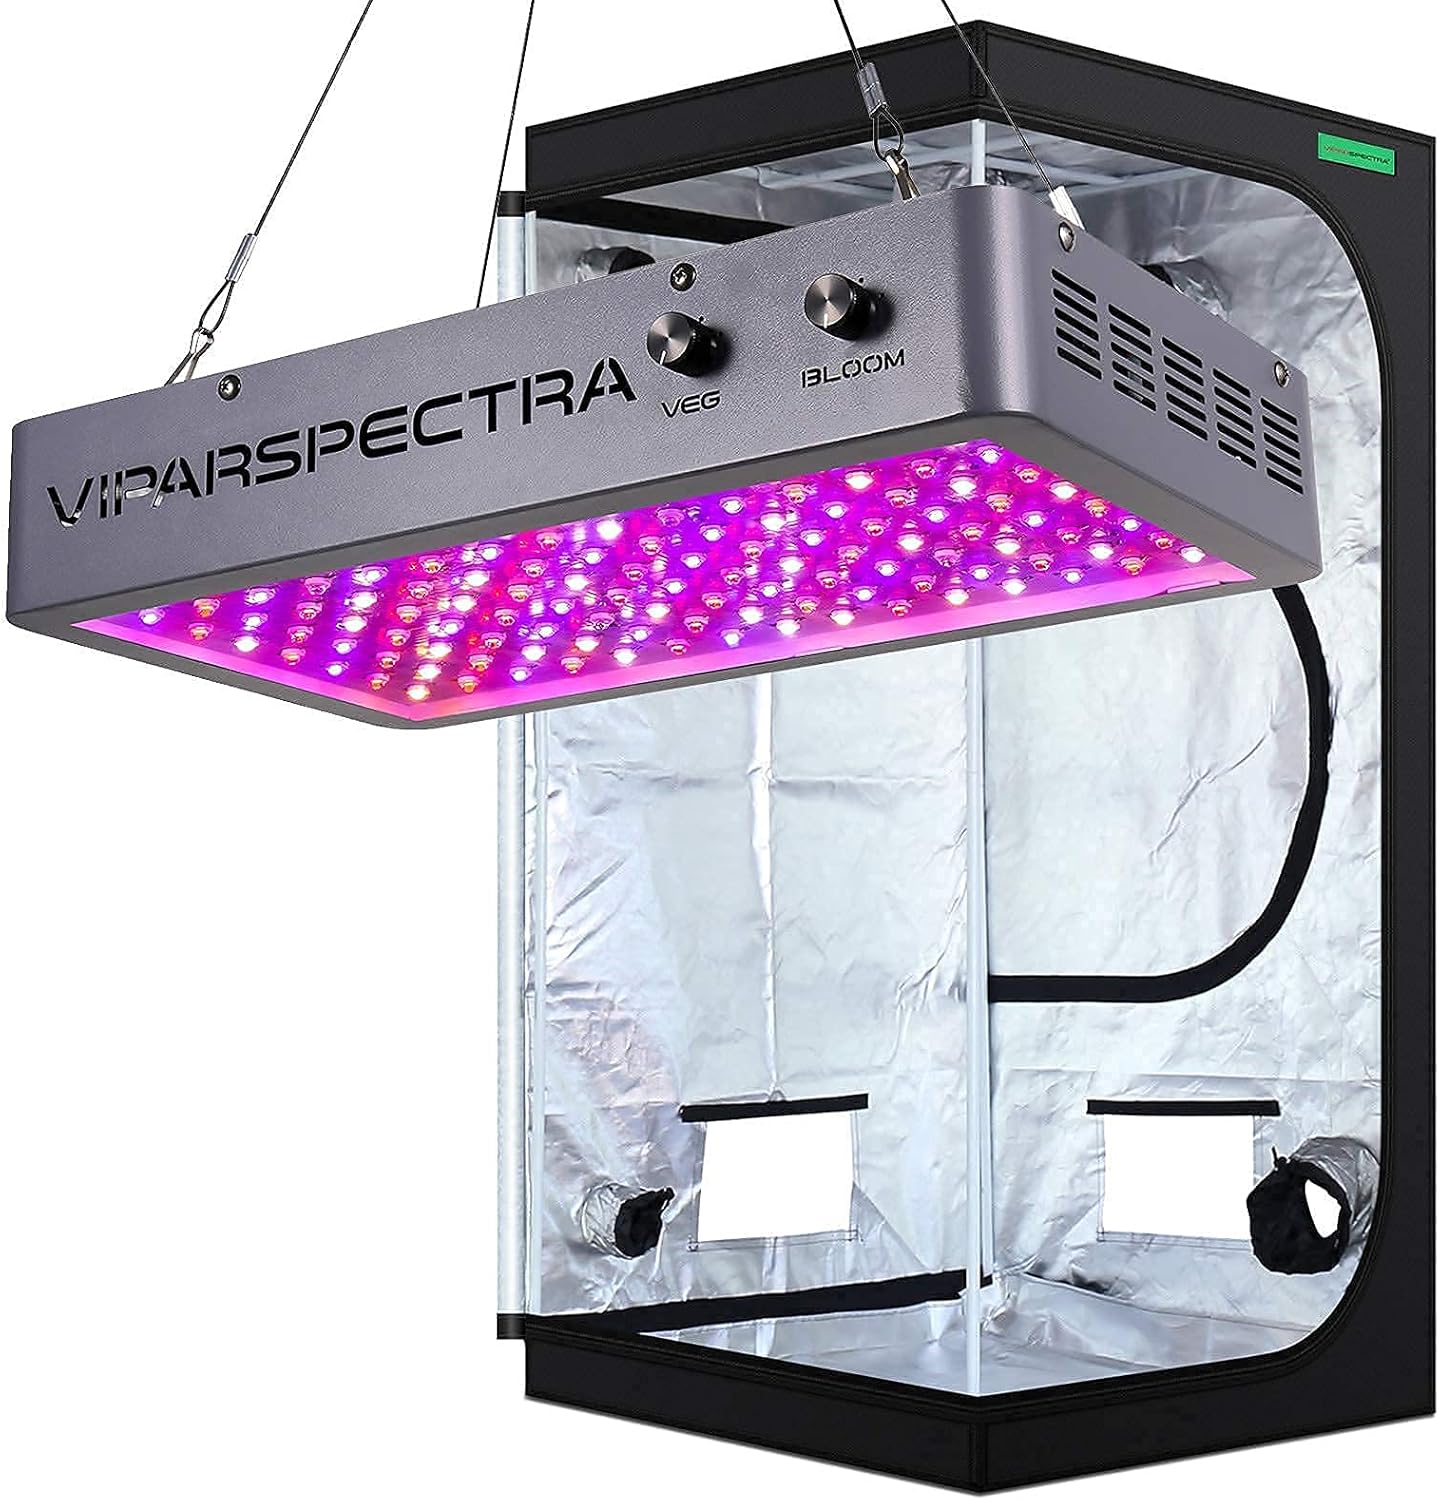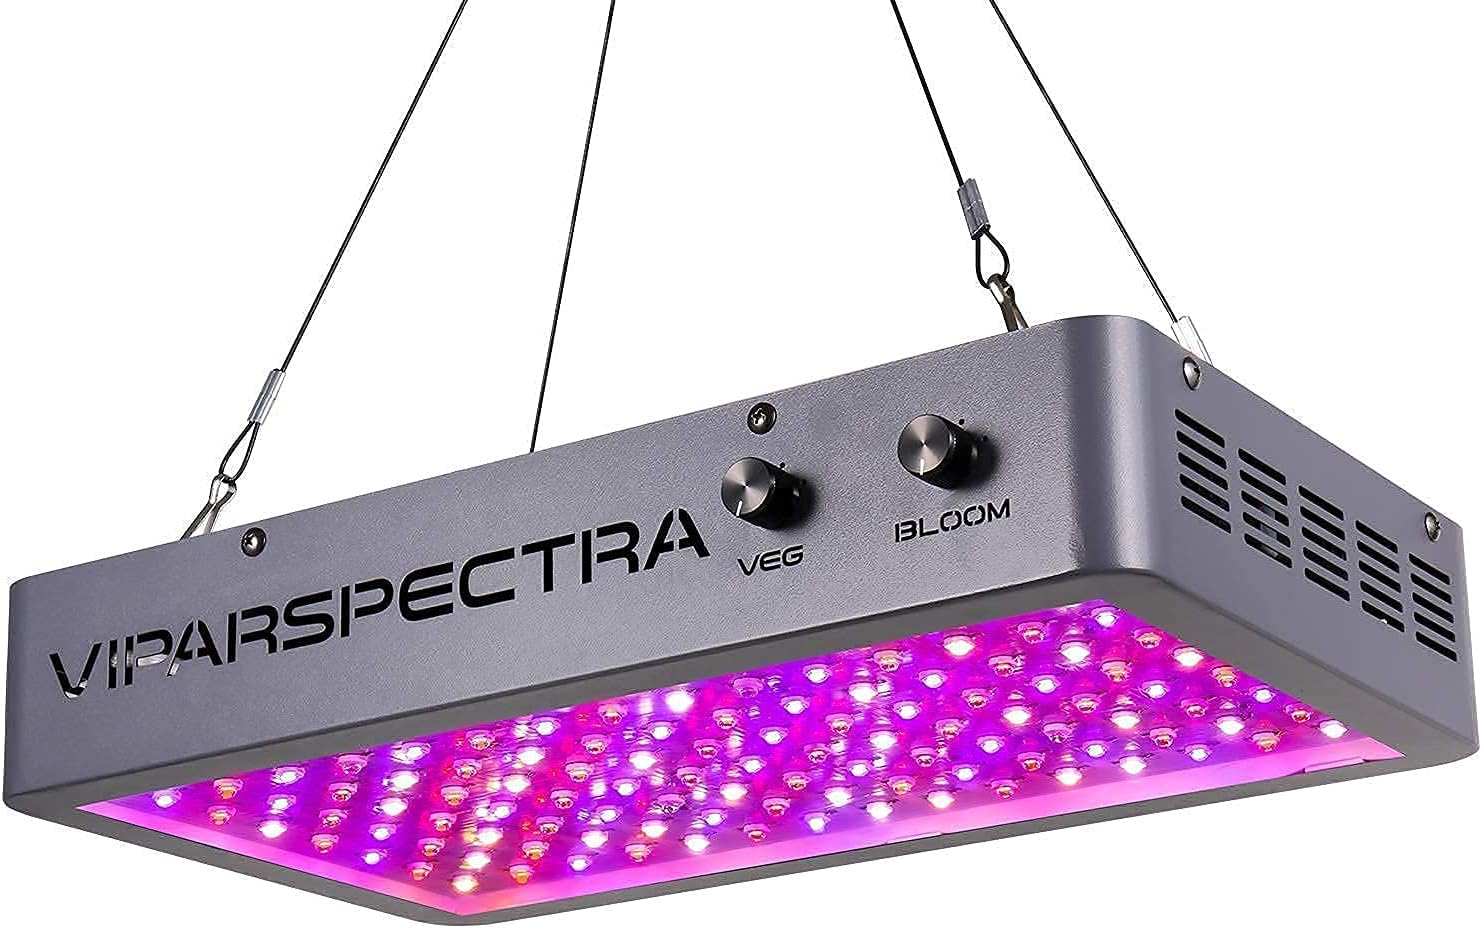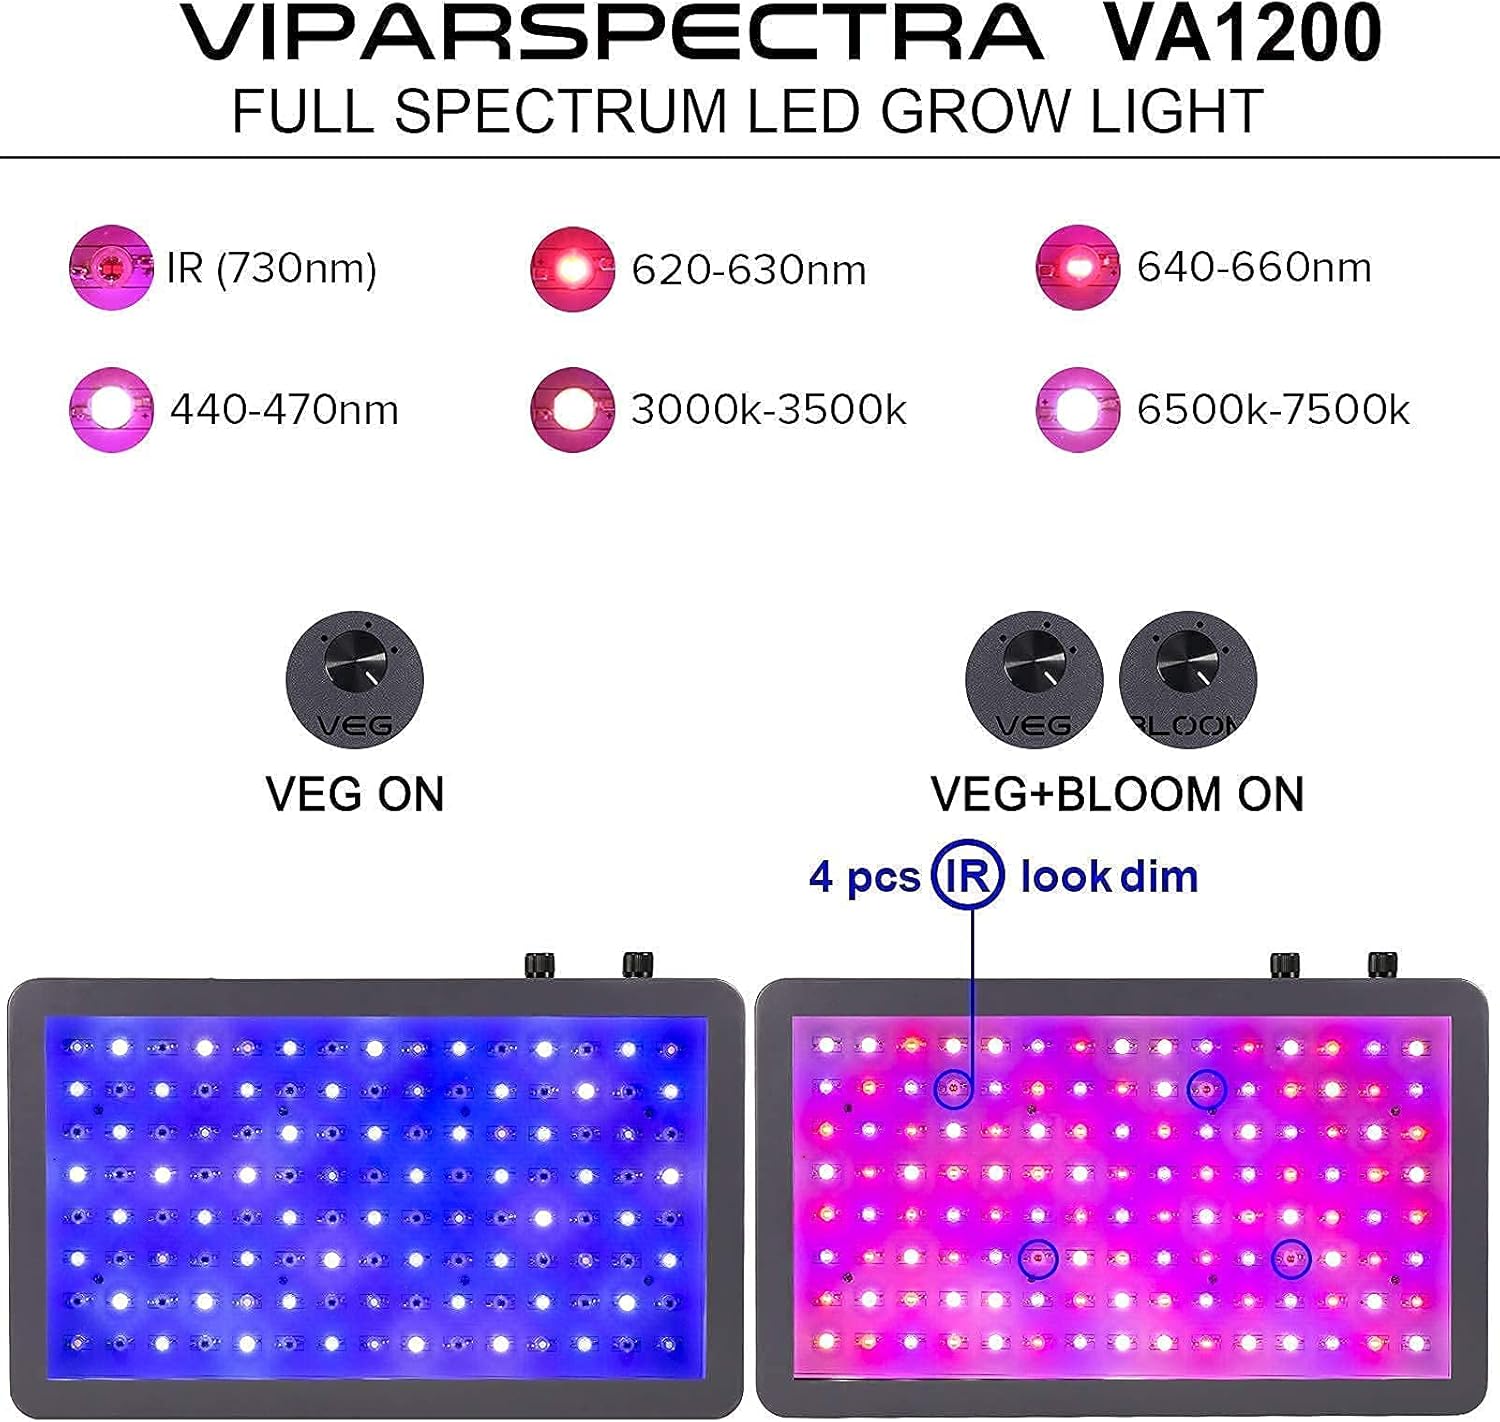
VIPARSPECTRA Dimmable 1200W LED Grow Light with 3'x3' Mylar Hydroponic Grow Tent Complete Kit for Indoor Plant Growing
Category: Amazon Home
ABOUT VIPARSPECTRA Welcome to the VIPARSPECTRA Newest Dimmable 1200W LED Grow Light, with optimal full spectrum layout, daisy chain function and excellent heat dissipation system, is ideal for all kinds of indoor plants veg and bloom at all growth stages. VIPARSPECTRA is committed to provided good quality products and professional & excellent customer support for every customer. We always keep unremitting effort to develop and study new products. And we offer various LED grow light with different features for growers and continuously stay abreast with the market, releasing new products if needed. VIPARSPECTRA LED grow lights are designed to provide high levels of PAR ideal for indoor horticulture plants from peppers to medical plants. We customized our light spectrum to optimize plant growth and increase yields while consuming less energy and reducing operating costs compared with traditional horticulture technologies. With more than 10 years of expertise and development, VIPARSPECTRA is recognized as the most durable LED grow lights on the market. VIPARSPECTRA grow tent is a high quality and safe product which is designed especially for horticulture industry. It will offer you ultimate control over your plants' environment; result in strong and healthy plants with increased yield. Non-toxic and no-harm. The grow tent for indoor plant growing in a small apartment or house. Great for growing pepper, cilantro, herb, tomato plants, cilantro, vegetable lettuce, vegetables or seasonal fruits out of season,etc VA1200 Specifications: Dimensions: 11.7x7.9x2.7 inches Replaces a 250W HPS/MH Use for all stages grow and flowering Vegetative Coverage at 20": 2.5x2.5ft Flowering Coverage at 16": 2x2ft Avg. Power Draw: 132W±3% (60pcs) High Intensity 10W Dual Chip LEDs Input: AC100-240V, 50-60Hz 3'X3' Grow Tent Specifications Tent color: Black outside, silver inside. Frame Material: Powder Coated Heavy Duty Steel. Support Capacity: 110LB (50KG)
Features: 【Full Spectrum & Dimmer Function】VIPARSPECTRA 1200W LED grow light adopt Dual-Chip (10W) LEDs and provides full spectrum lighting (including IR) for plants needed of all growing stages. The dimmer knob to change the brightness level of the whole light from 0-100% needed to obtain perfect growth performance. Dimmable function is more flexible than switch. Especially for new growers who have no much planting experience. This light can replace a 400W HPS/MH lamp while consuming only 250W. | 【Daisy Chain Function】Daisy Chain feature assists growers to connect multiple lights together with fewer outlets. Each package includes a US power cable, but with a dual purpose of serving as power plug as well as a daisy chain cable. No additional cords is needed, simply plug in the provided power cord into the second light's outlet to connection among multiple units. To ensure safety, each total true wattage of extra connected light must less than 600w, you can maximum link extra 2pcs VA1200. | 【Coverage area & Hanging height】The Dimmable 1200W LED grow light is perfect for 3.5’x3.5’ vegetative coverage at 24”and 3’x3’ flowering coverage at 18”. We recommend hanging it at 26"-30" and running the light 18 hrs per day during the vegetation stage. During the flowering stage, hang it at 16"-20" with 100% brightness while running 18 hrs per day. Remember to properly adjust the height and brightness accordingly to your plants desired level for optimal growth. | 【Good Design】VIPARSPECTRA grow tent come with heavy duty zippers & double-stitched fabric to protect and safeguard your growing space, multiple round vents for varied sizes of fan filter, ducting rectangle window with mesh to keep dust and insects out, better ventilation. | 【Durable & Solid】 Strong metal poles and solid metal corner connectors that will uphold your grow tent's frame and lock your structure securely in place. Quick easy tool-free installation.